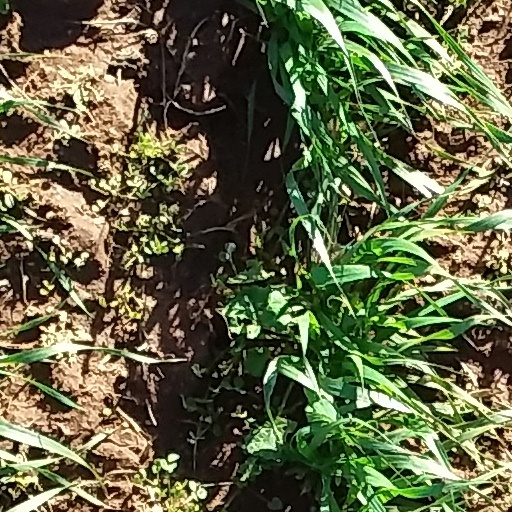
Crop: wheat